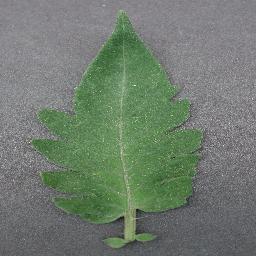
Label: Tomato___healthy